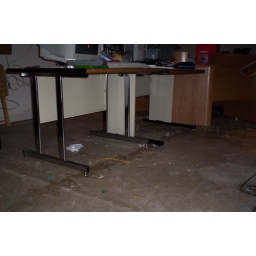
Basement floor After - 7 year old carpet destoryed by water